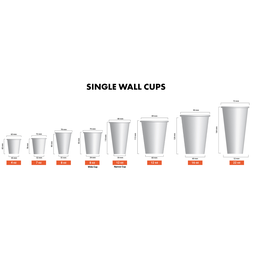
Label: paper